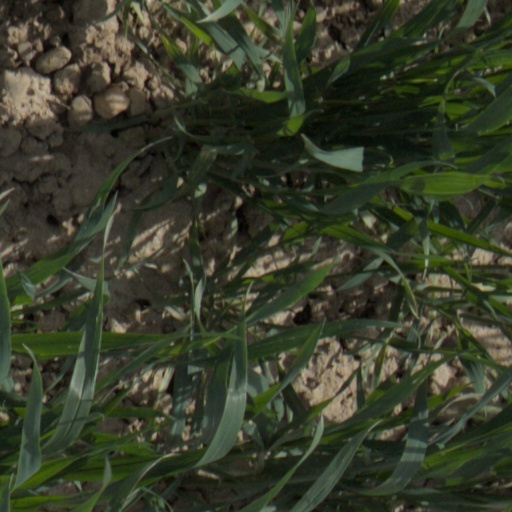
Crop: wheat